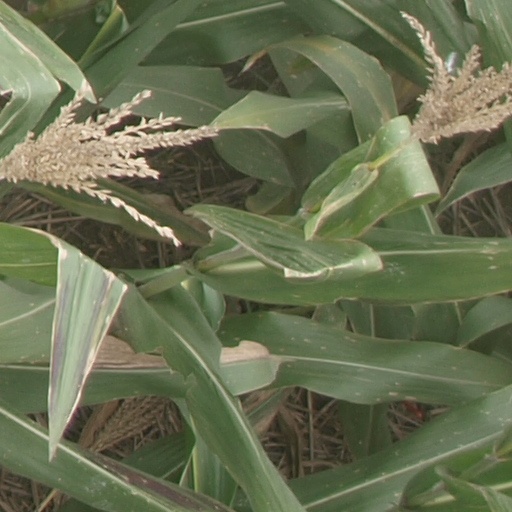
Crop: maize; corn